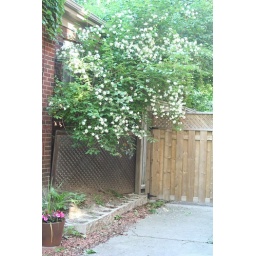
mock orange creeping over our side fence